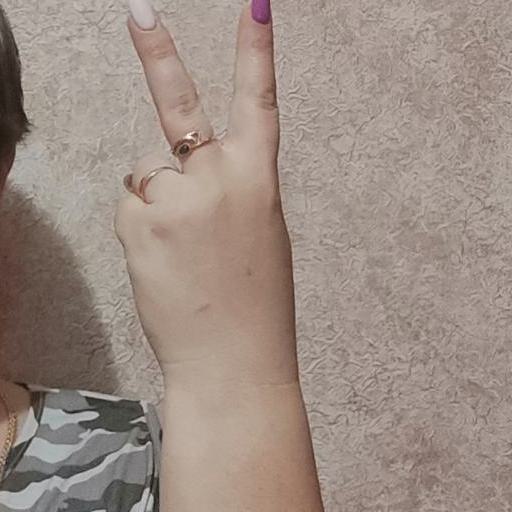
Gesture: peace_inverted